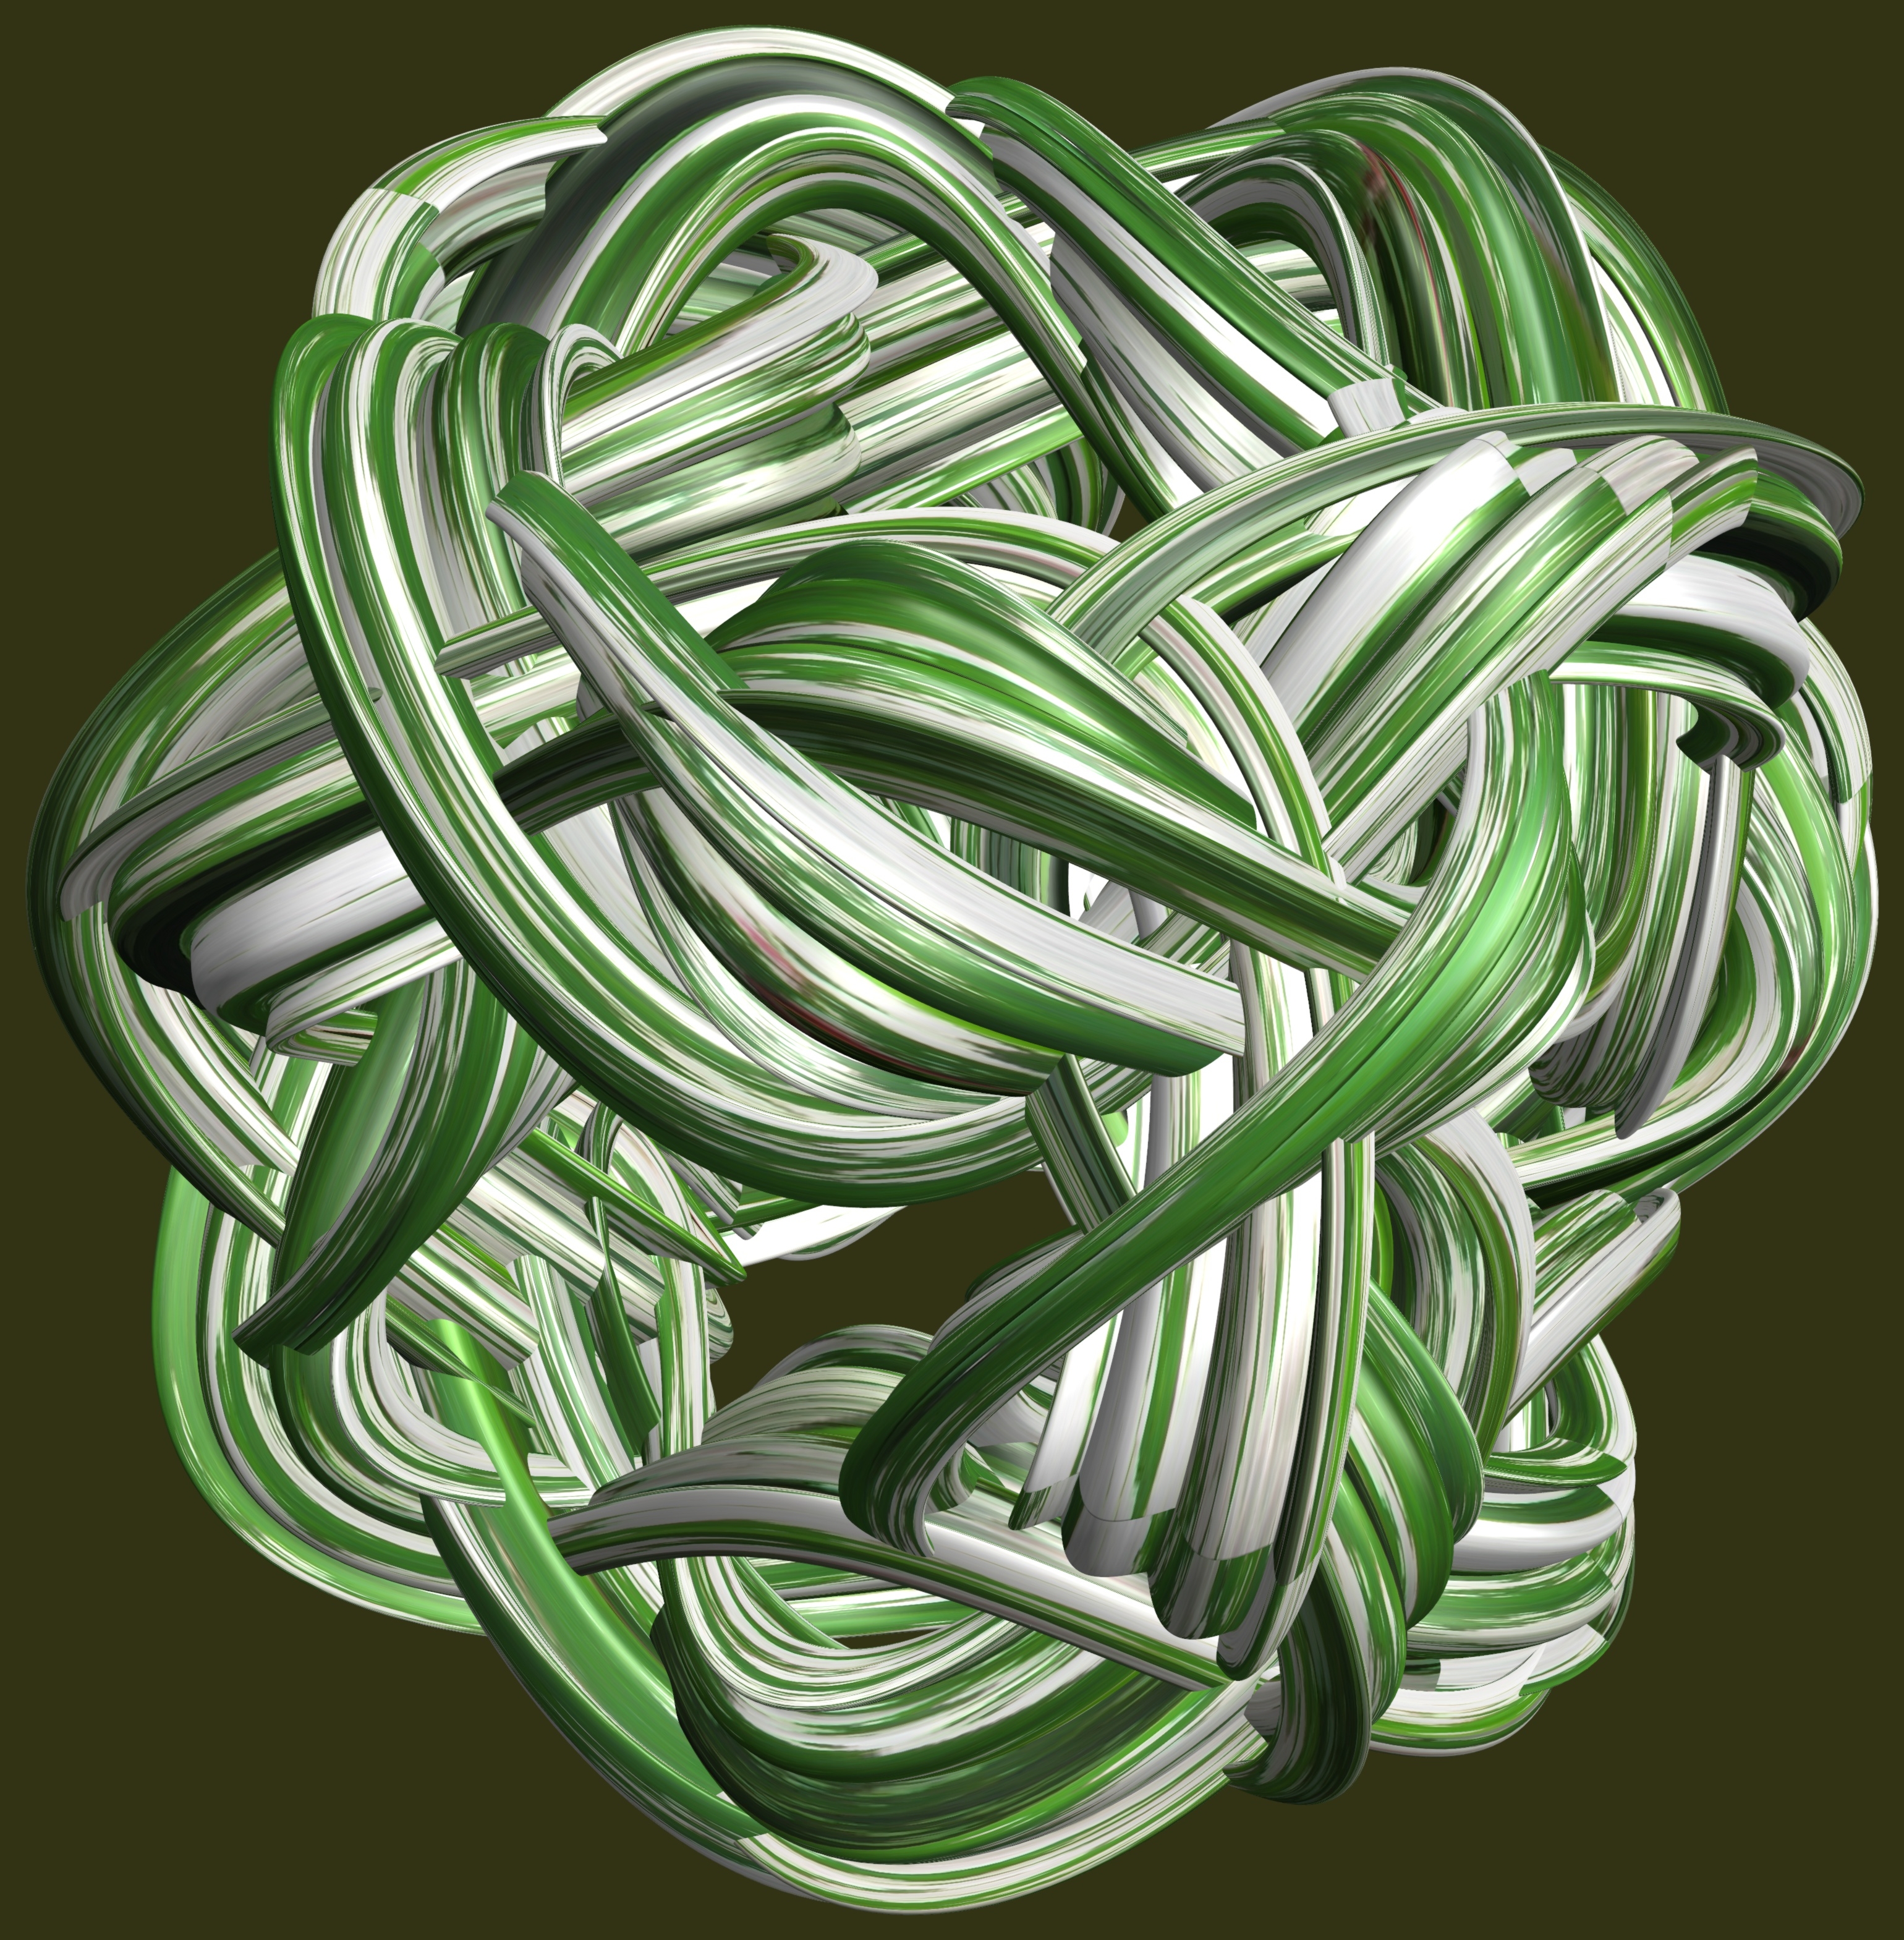
structure, texture, spiral, pattern, green, jewellery, design, symmetry, 3d, graphic, knot, torus, mathematica, cg, parametricplot3d, code, program, algorithm, mapping